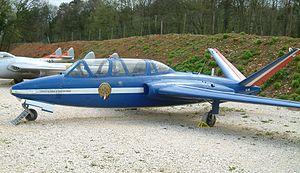
Fouga Magister conservé au musée du Château de Savigny-lès-Beaune, Bourgogne, FRANCE